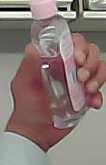
Product: johnson_baby